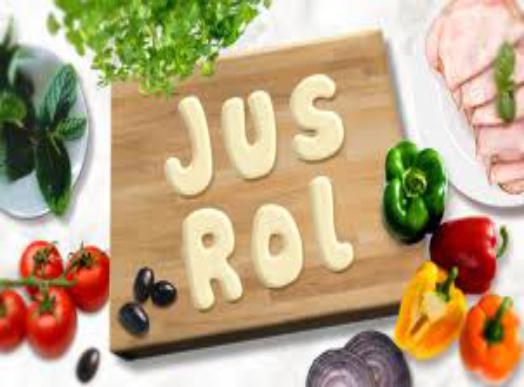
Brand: Jus-Rol
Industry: Food